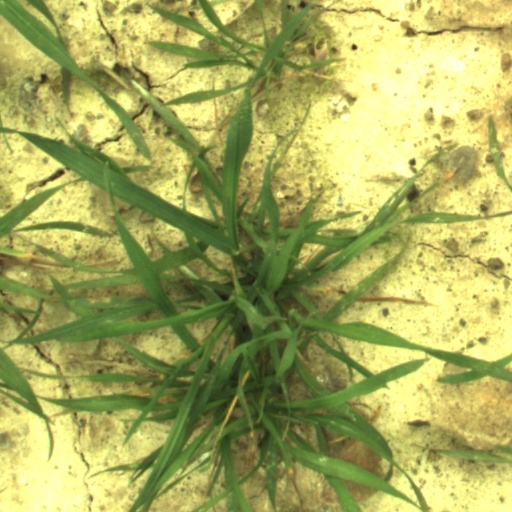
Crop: wheat